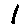
Label: 1